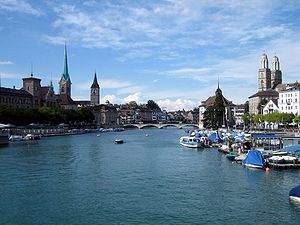
Limmat
Limmat
Limmat er en flod i Schweiz, der løber 36 km fra sit udspring i Zürichsøen til den løber ud i floden Aare nær byen Brugg i Kanton Aargau. På sin vej løber den gennem centrum af Zürich og Limmatdalen. Den er en del af det cirka 140 kilometer lange flodsystem Linth-Limmat.